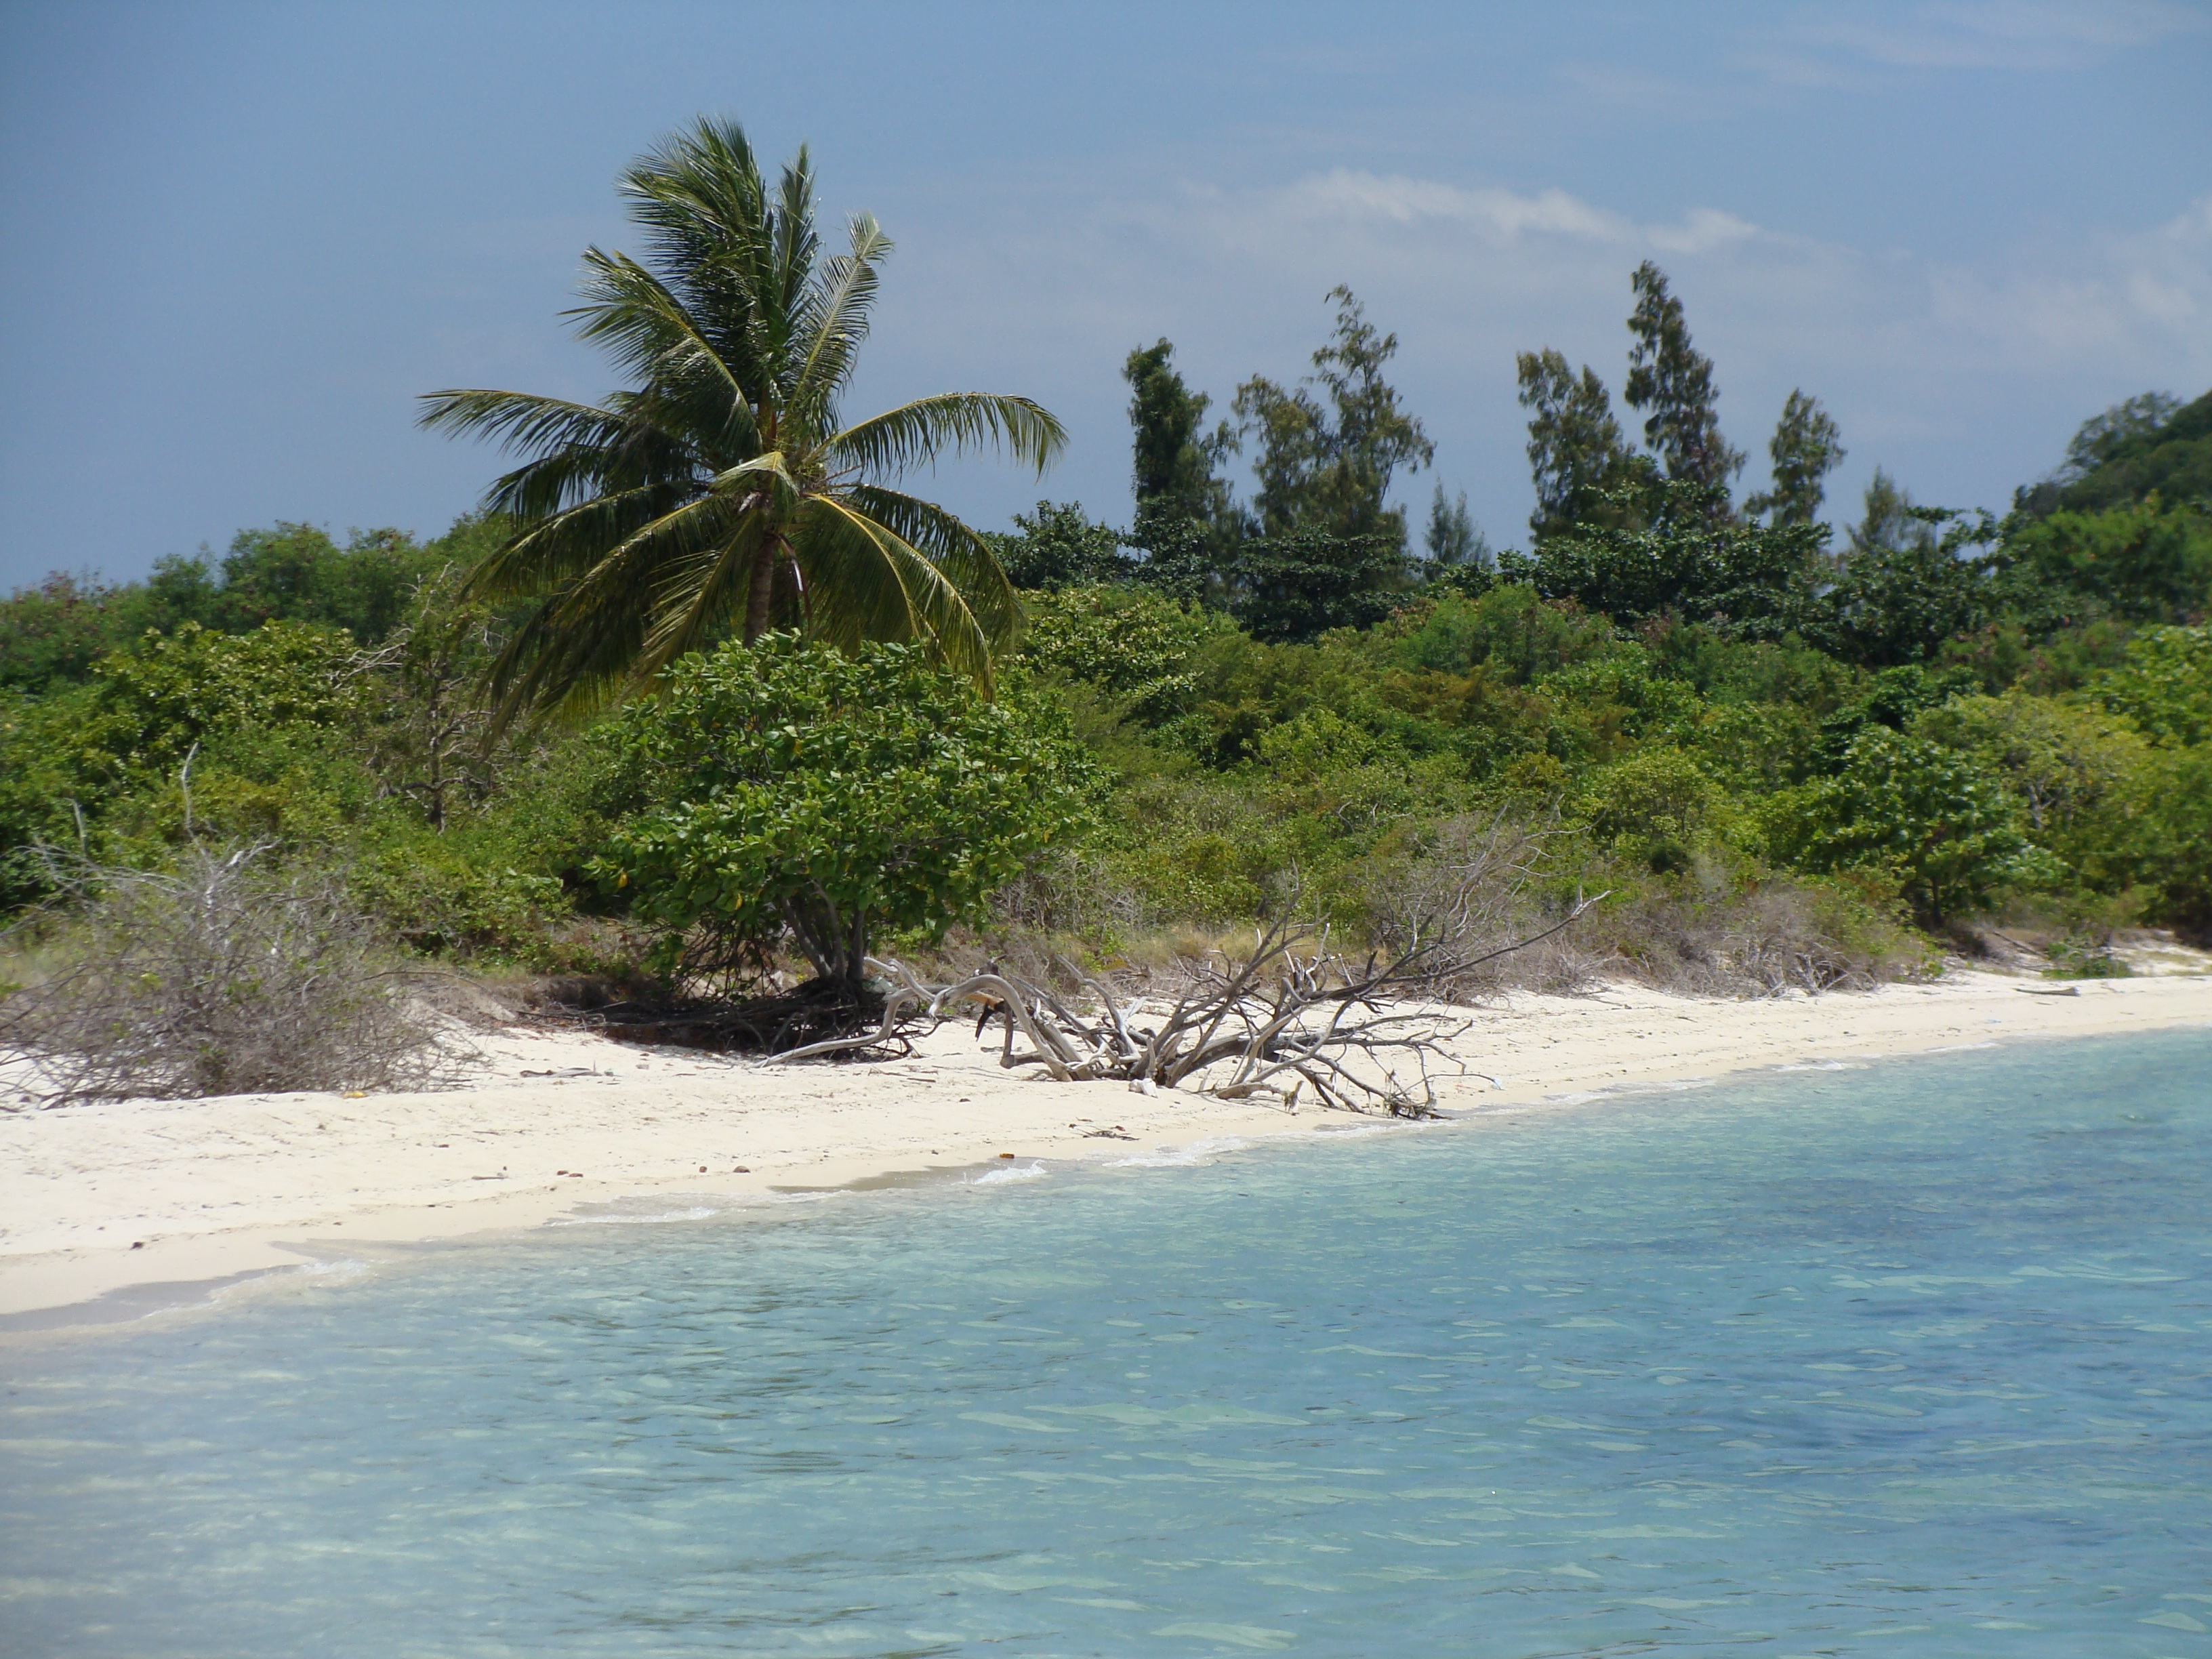
beach, sea, coast, tree, water, branch, shore, vacation, cove, holiday, lagoon, bay, island, asia, thailand, body of water, caribbean, palm trees, tropics, cape, flotsam, islet, southeast, landform, koh samui, geographical feature